List of Titans (2018 TV series) characters

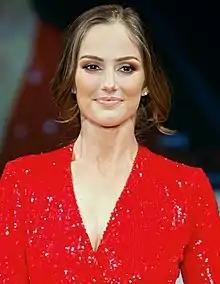
Minka Kelly was promoted to series regular for season 2.

Dawn Granger is the tactical half of the vigilante duo Hawk and Dove, assuming the latter mantle. Her combat experience derives from her background in ballet. She is the second Dove, succeeding Hank Hall's half-brother Don who was killed in the same accident that took the life of her mother Marie. Dawn was also a member of the original Titans. Although in a relationship with Hank at the start of the series, she was previously dating Dick Grayson on the original Titans team, creating lingering tensions between the three.